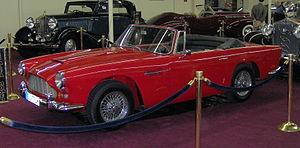
L’Aston Martin DB4 est une automobile présentée par le constructeur britannique Aston Martin en 1958. Les initiales « DB », identifiant le modèle, font référence au nom du propriétaire de la marque David Brown. Elle est le symbole du renouveau pour la marque et a créé l'image valorisante qui fait aujourd'hui son succès. Elle est aussi la première voiture produite dans l'usine de Newport Pagnell.